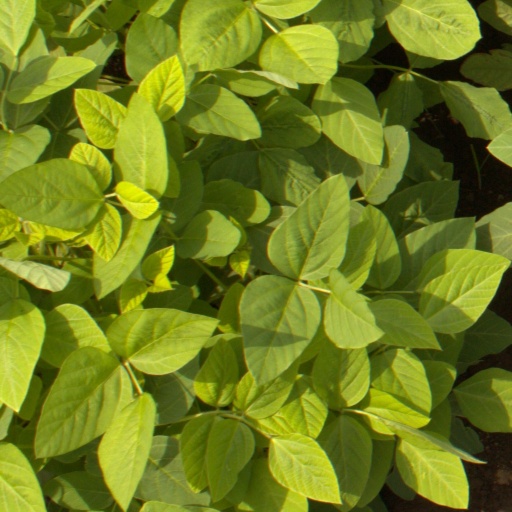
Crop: soybean